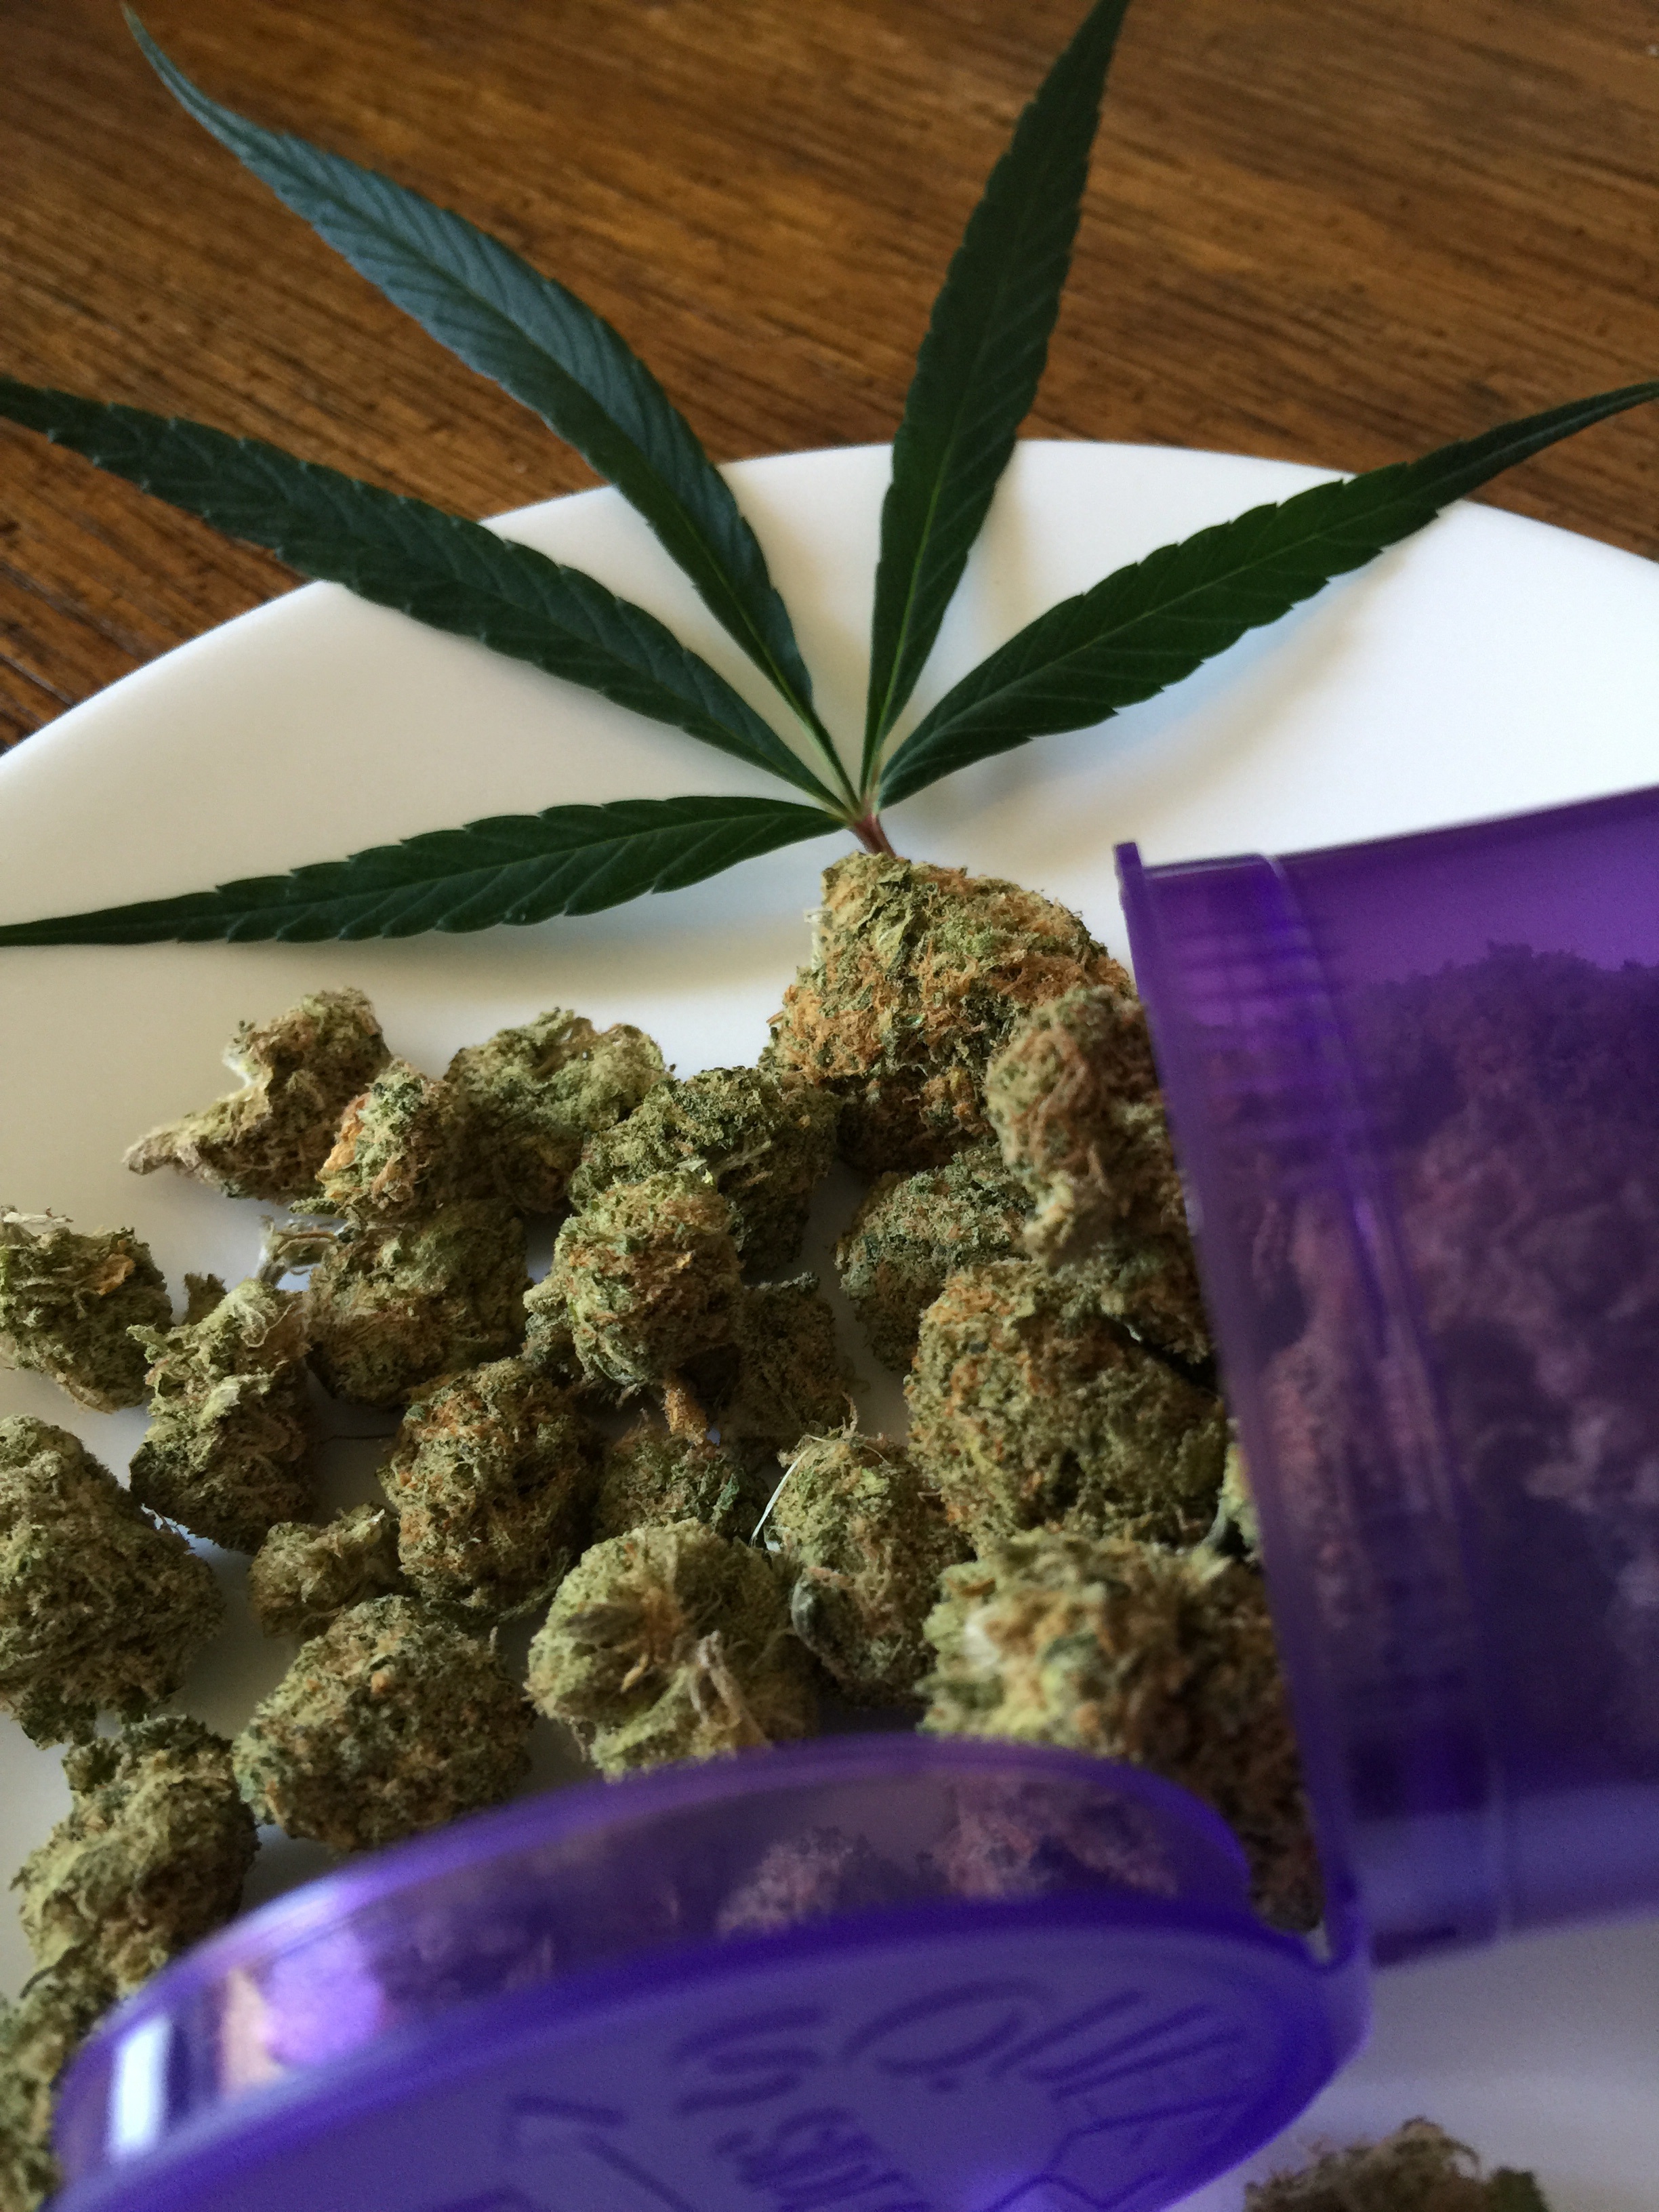
plant, leaf, flower, pot, food, herb, produce, natural, medicine, health, weed, legalize, dope, drug, sativa, indica, medical, marijuana, hemp, marihuana, cannabis, flowering plant, illegal, hashish, cannabis sativa, thc, narcotic, tetrahydrocannabinol, land plant